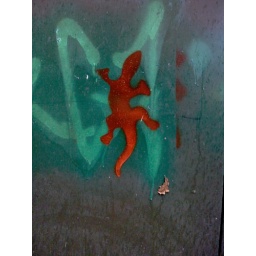
Stencil graffiti seen on a telephone network junction box in Letchworth Garden City.